East Greenwich, Rhode Island

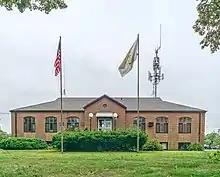
East Greenwich public schools central office at 111 Pierce Street

In the 19th Century, East Greenwich attracted a wave of immigrants from Ireland, Italy, Germany, and Scandinavian countries, as well as free Blacks. Many settled in a small community which came to be known as Scalloptown, as many residents made a living from fishing and selling scallops. As it grew, the neighborhood of immigrants and mixed ethnicities developed a reputation as a "shantytown" of "low and lawless nature" by white writers and community leaders. The neighborhood's height was from 1890 to 1913. In 1913, the town council condemned many of the residences of Scalloptown as unfit for habitation. Currently, only one shellfish processing business remains on the street.